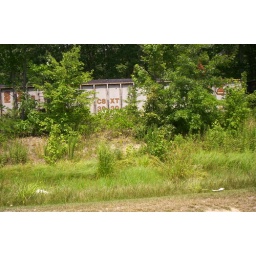
carrying coal to the plant morgantown down by the 301 bridge